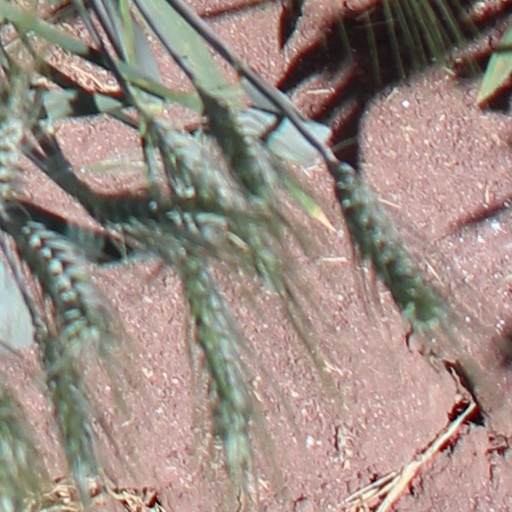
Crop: wheat